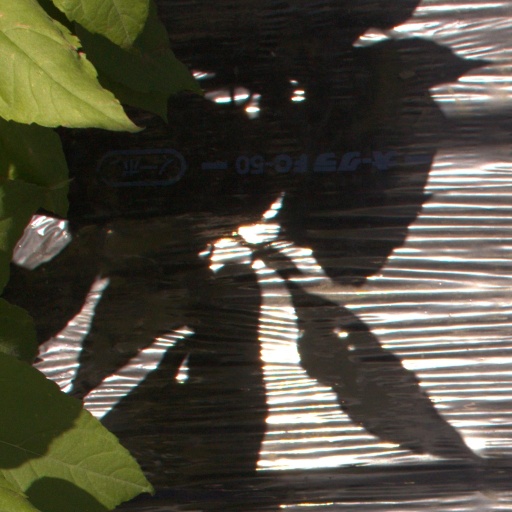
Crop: Jerusalem artichoke